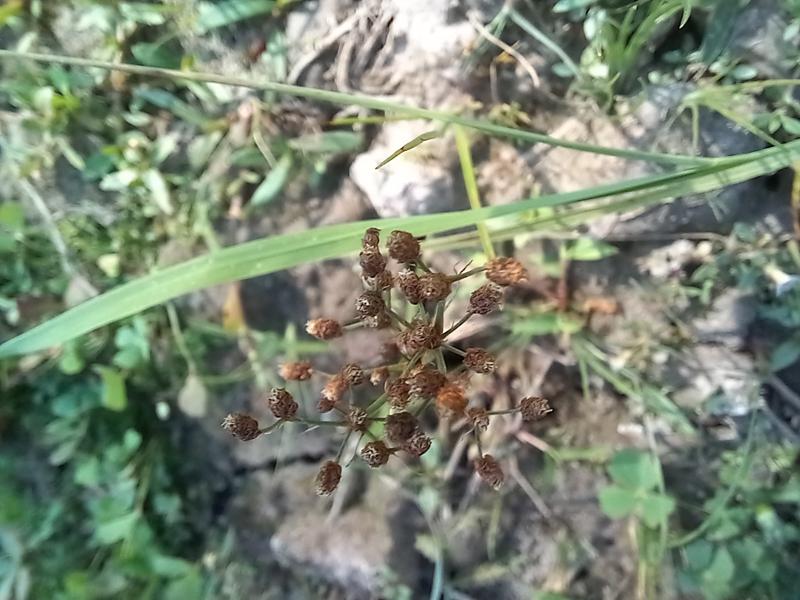
Weed species: Fimbristylis littoralis